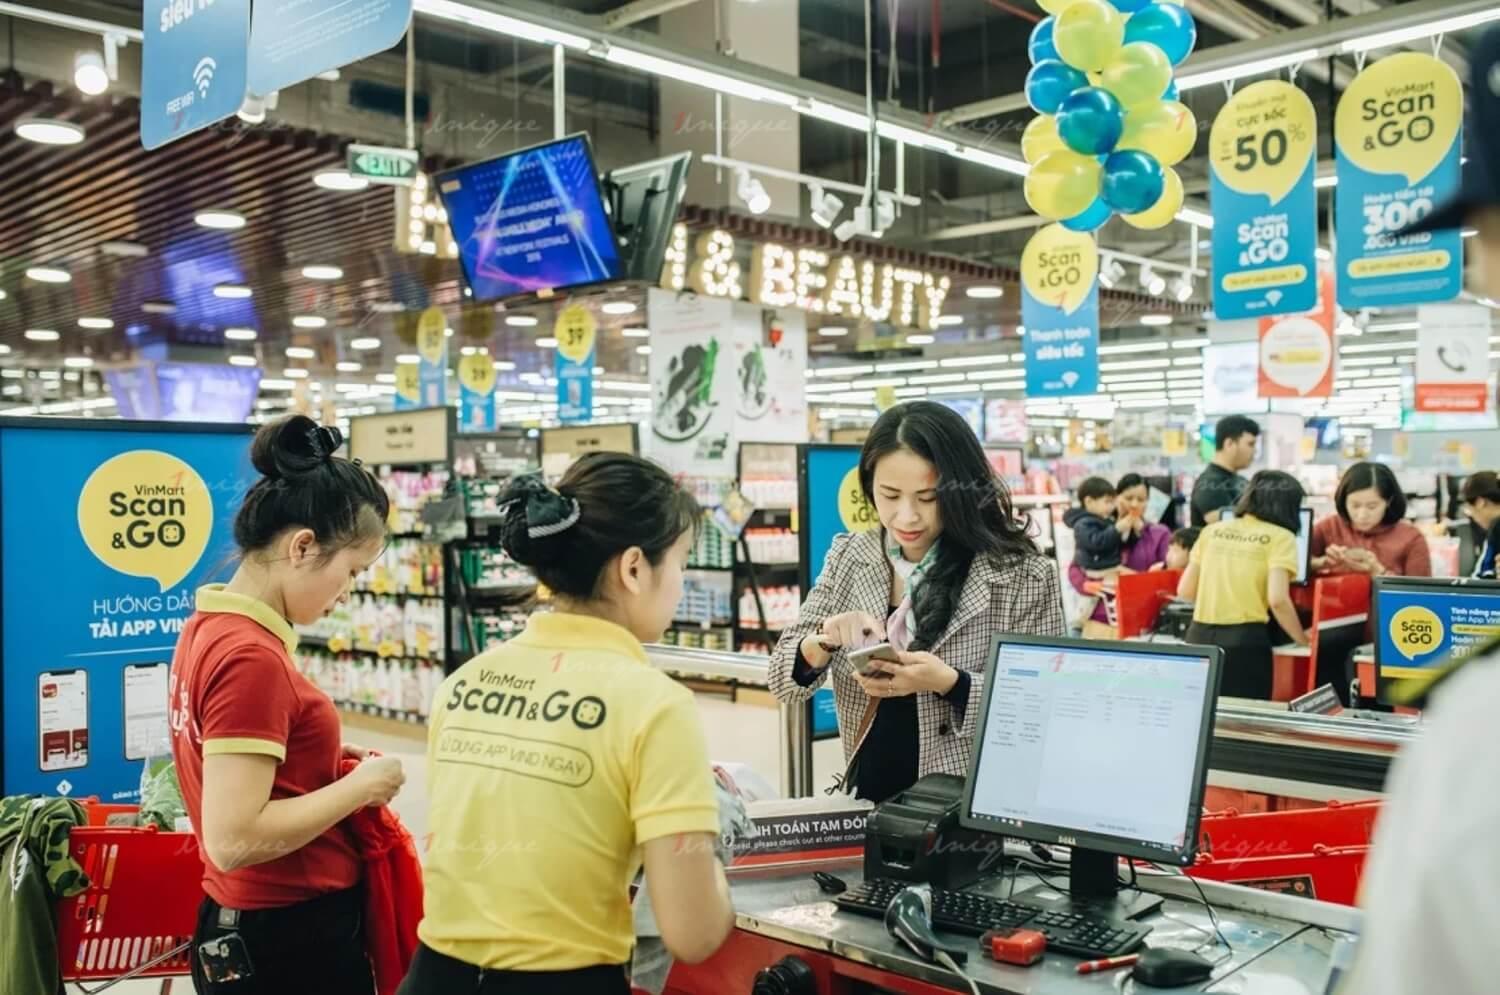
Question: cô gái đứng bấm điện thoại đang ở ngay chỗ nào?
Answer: tại quầy tính tiền